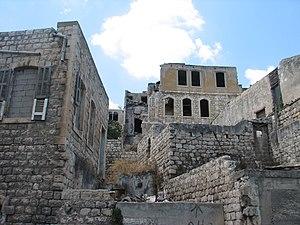
Une ruine est le reste d'un édifice dégradé par le temps ou une destruction plus rapide. Elle apparaît souvent dans la peinture occidentale avec pour effet de donner un caractère pittoresque au décor. Elle symbolise également le déclin ou la décadence.